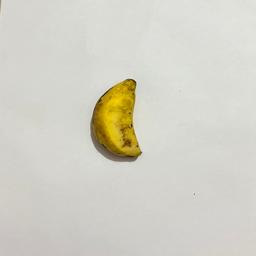
Ripeness: Ripe